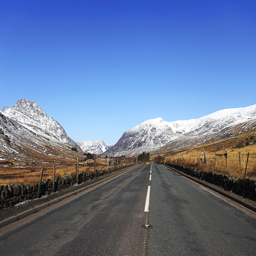
the road runs through past snow - capped mountains